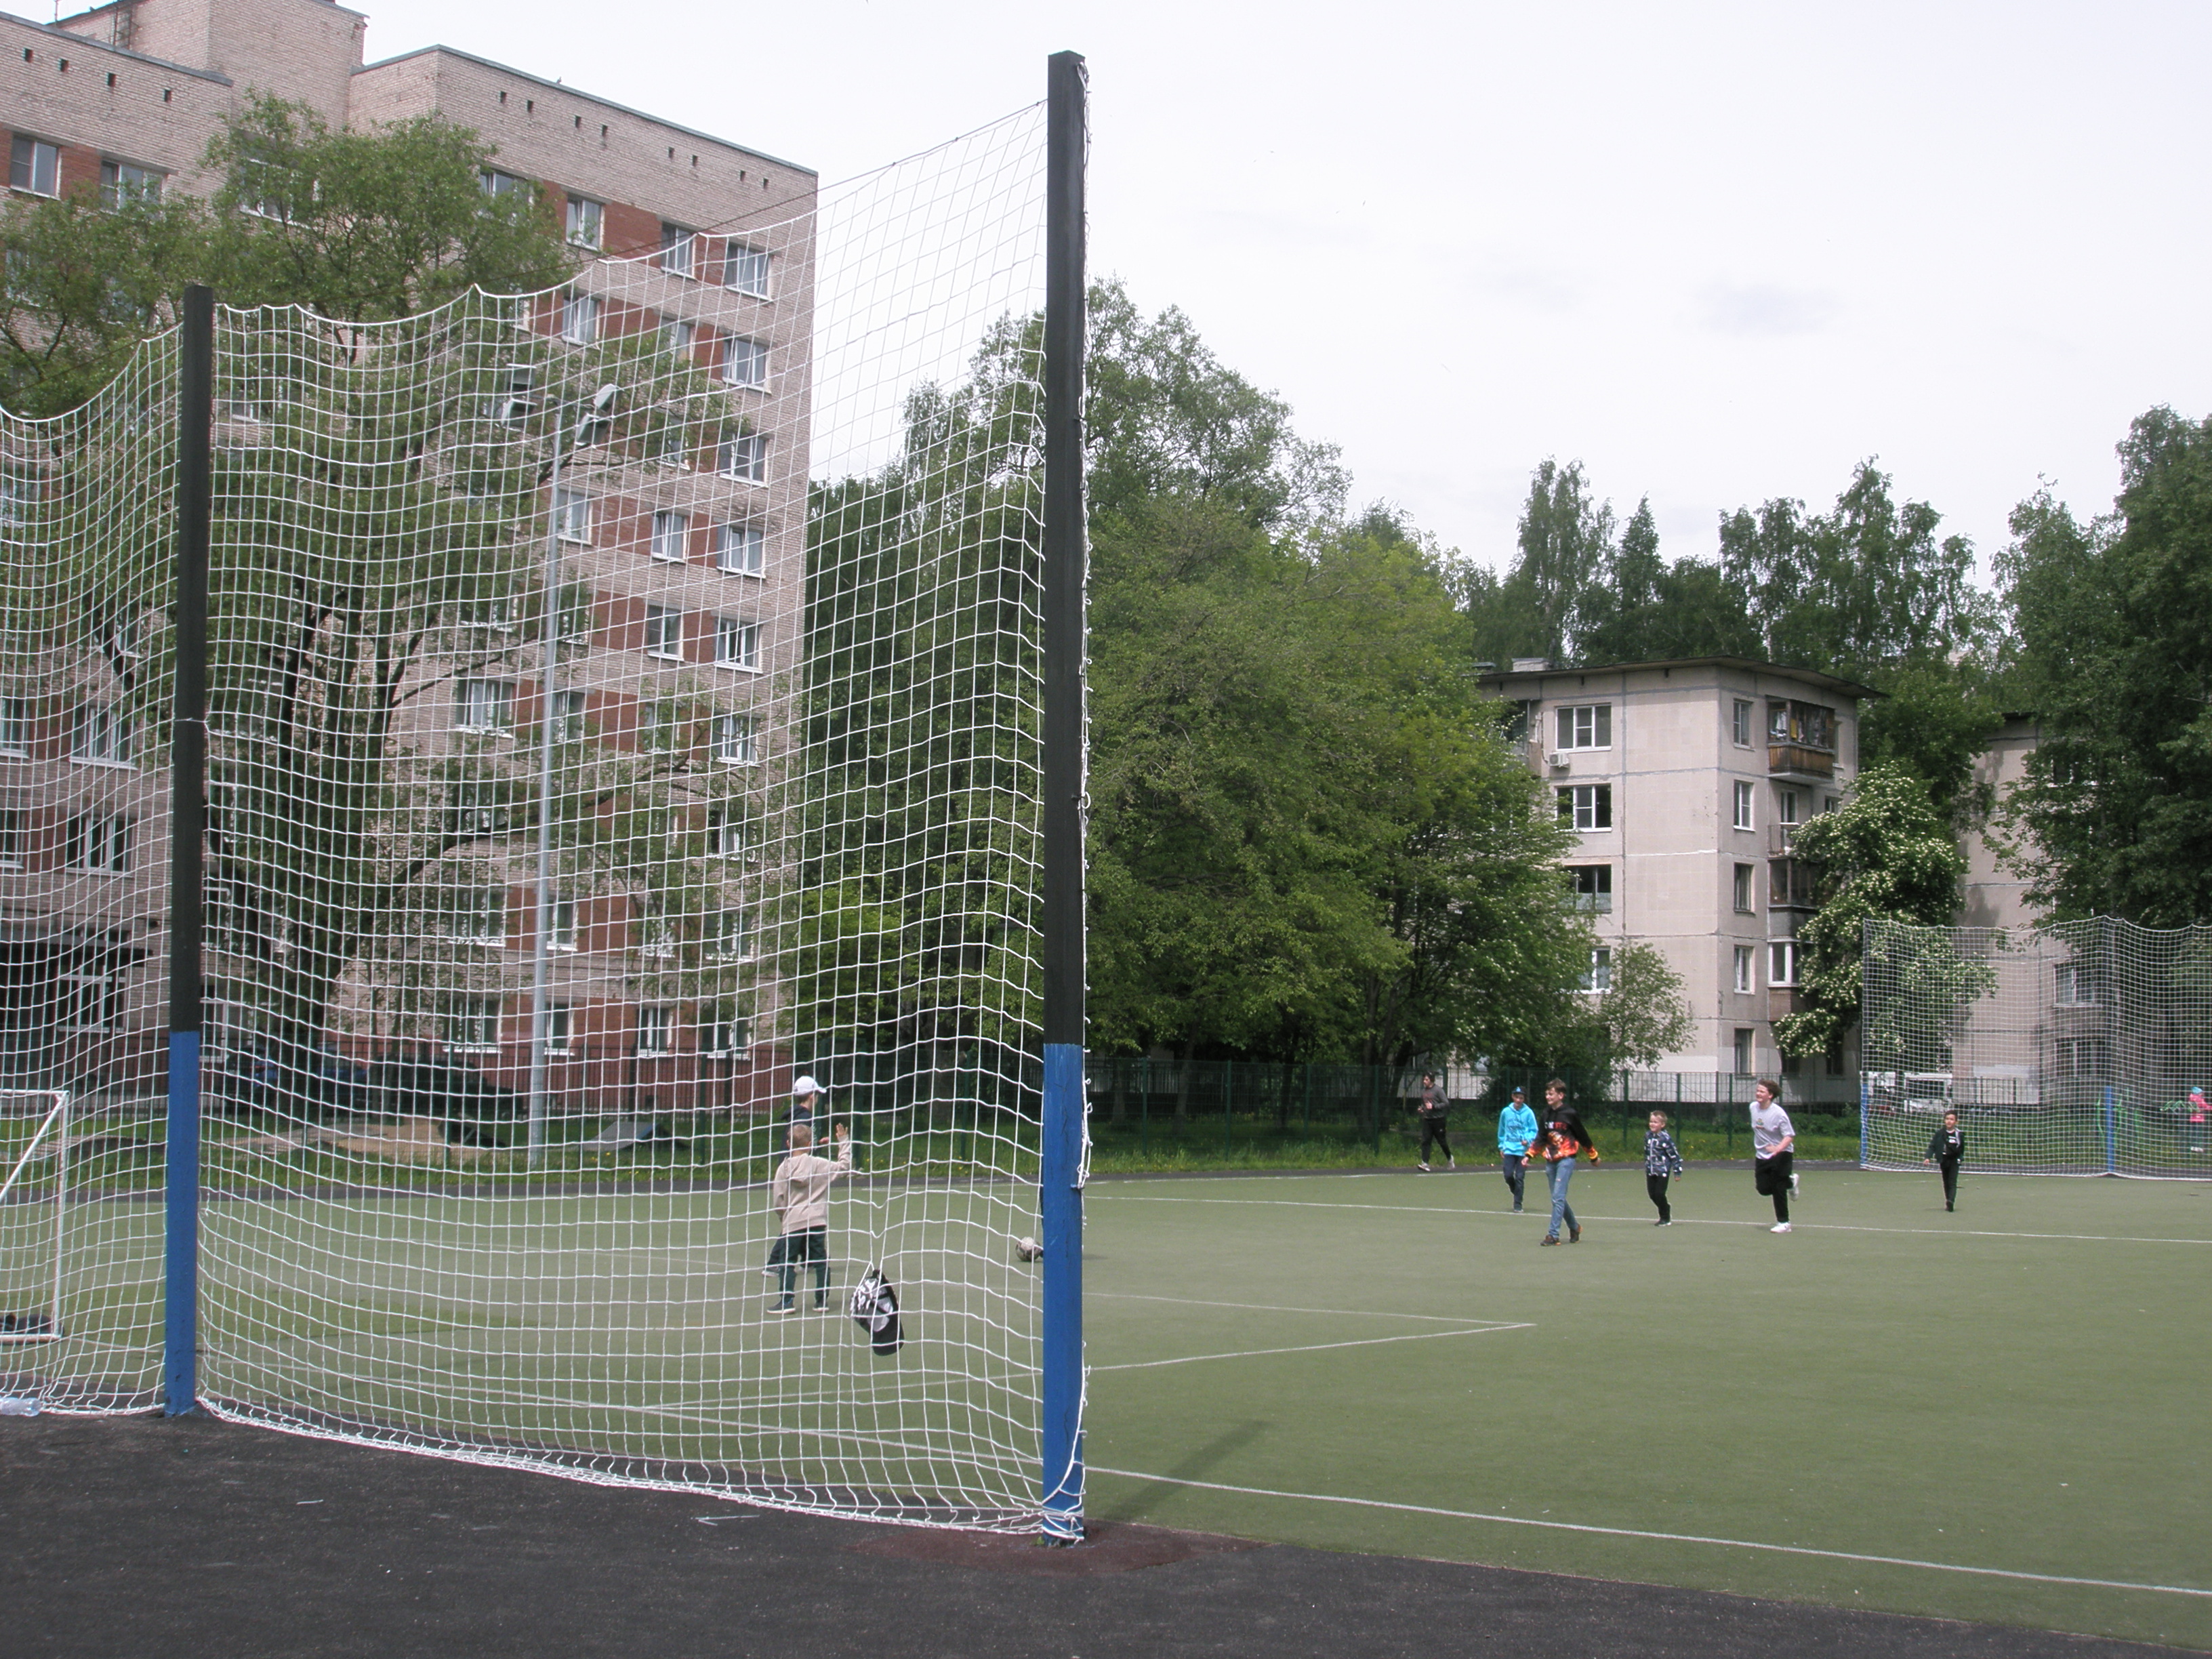
images, sky, building, plant, sports equipment, tree, soccer, land lot, player, grass, leisure, sports, mesh, urban design, ball game, city, net, team sport, lawn, house, street light, window, sport venue, goal, competition event, facade, pole, team, artificial turf, tournament, chain link fencing, fence, wire fencing, recreation, stadium, goalkeeper, ball, football, mixed use